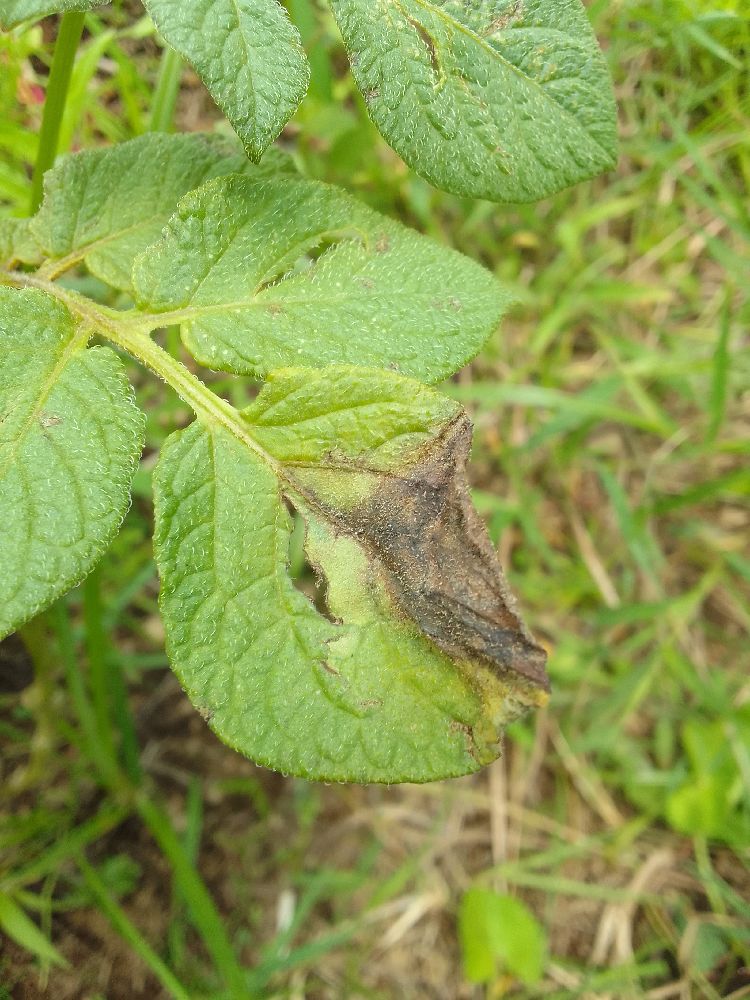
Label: Late blight